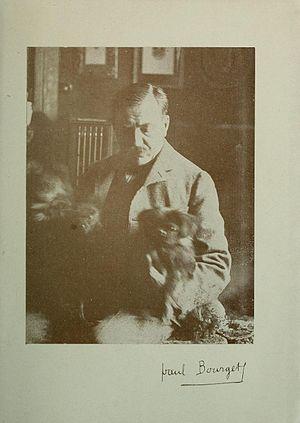
Un divorce est un roman à thèse de Paul Bourget paru en 1904, quelque temps après L’Étape. Cette littérature engagée à forte teneur idéologique s’inscrit dans le combat politique et « la campagne de restauration nationale » que l’académicien français, porte-parole des milieux catholiques traditionnels, mène avec la publication de romans d'idées.